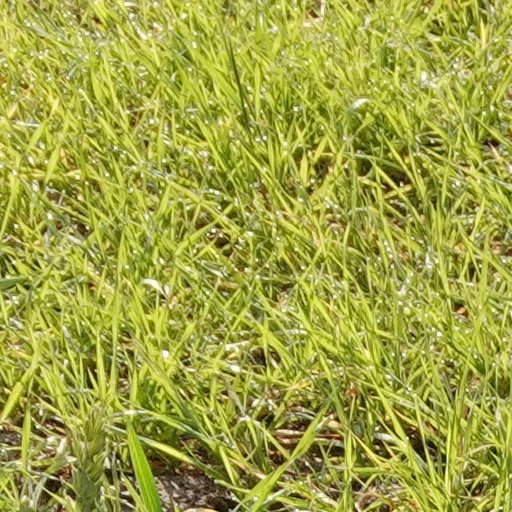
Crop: wheat